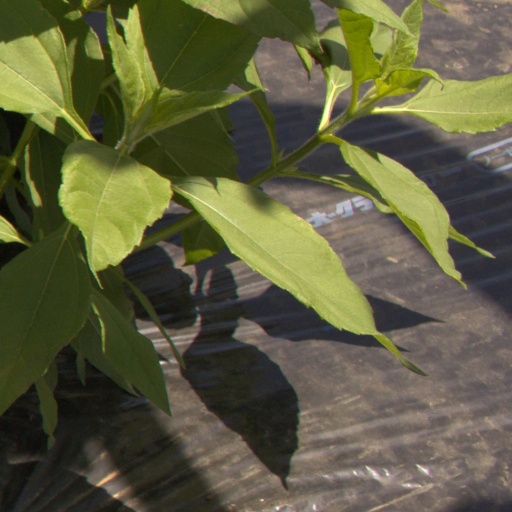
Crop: Jerusalem artichoke